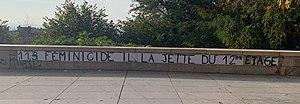
113e féminicide, il la jette du 12e étage
Le Grenelle des violences conjugales, ou Grenelle contre les violences conjugales, est un ensemble de tables rondes organisées par le gouvernement français entre le 3 septembre et le 25 novembre 2019. Il avait pour objectif de réunir des personnes concernées par les problématiques liées aux violences conjugales, afin de déterminer des mesures à prendre pour les combattre.